Dios Buhawi

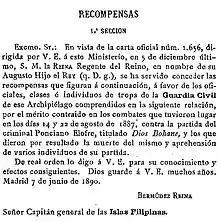
A section in the (1890) discussing rewards to the responsible for the death of Elofre, here referred to as (sic)

Ponciano Elofre (sometimes spelled Ponciano Elopre), later called (Hiligaynon for "Tornado/Whirlwind God"), was a (head) of a in Zamboanguita in Negros Oriental, Philippines, and the leader of a politico-religious revolt on Negros in the late 19th century against the Spaniards.